Magma ocean

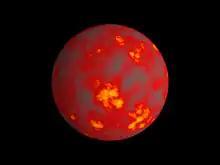
Full volcanic planet, magma ocean in surface

Magma oceans are vast fields of surface magma that exist during periods of a planet's or some natural satellite's accretion when the celestial body is completely or partly molten.